Gymnopédies

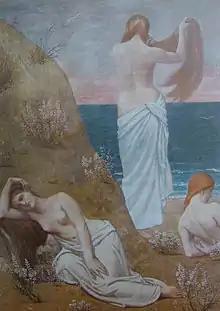
"Jeunes filles au bord de la mer" (1879), painting by Pierre Puvis de Chavannes

The Gymnopédies, or Trois Gymnopédies ('Three Nude Dances"), are three piano compositions written by French composer and pianist Erik Satie. He completed the whole set by 2 April 1898, but they were at first published individually: the first and the third compositions were published in 1888, while the second wouldn't be published until 1895.